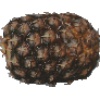
Label: pineapple